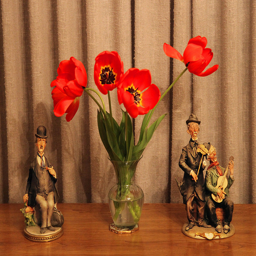
A couple of red flowers are resting in a glass vase
The two tramp statues are sitting by the flowers.
a table with two small statues and a vase with red flowers
a glass vase sits between two statues
Two figurines are next to a vase of flowers.